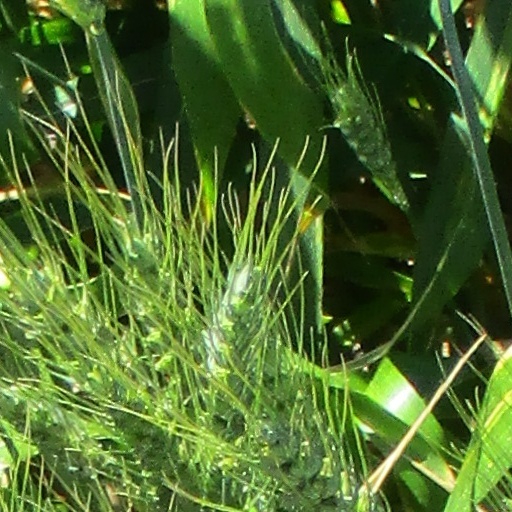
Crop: wheat